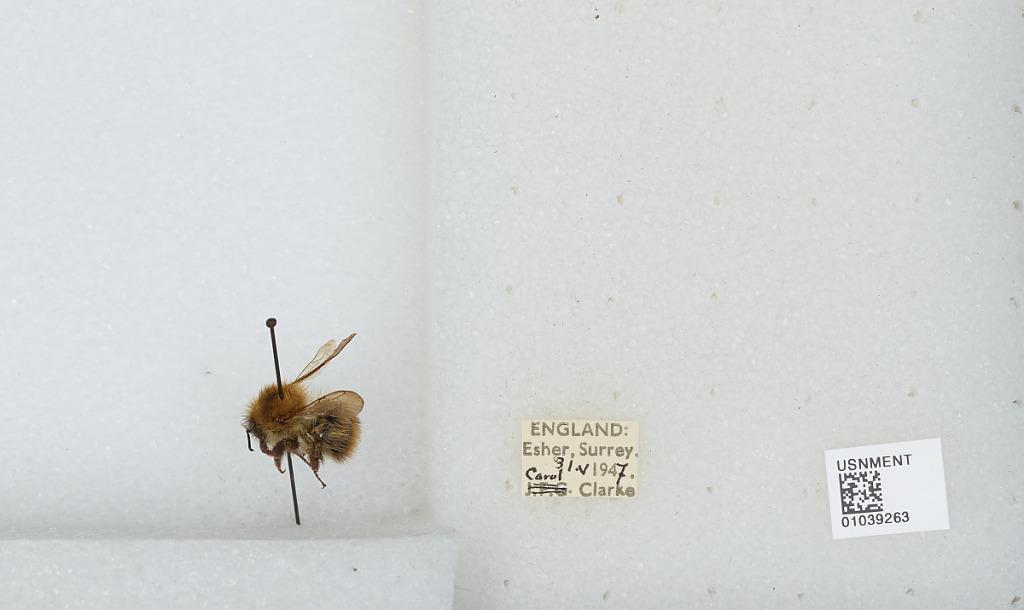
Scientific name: Bombus (Thoracobombus) pascuorum (Scopoli)
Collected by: C. Clarke
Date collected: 1947-5-31
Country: United Kingdom
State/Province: England
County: Surrey
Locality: Esher
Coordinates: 51.3691, -0.365